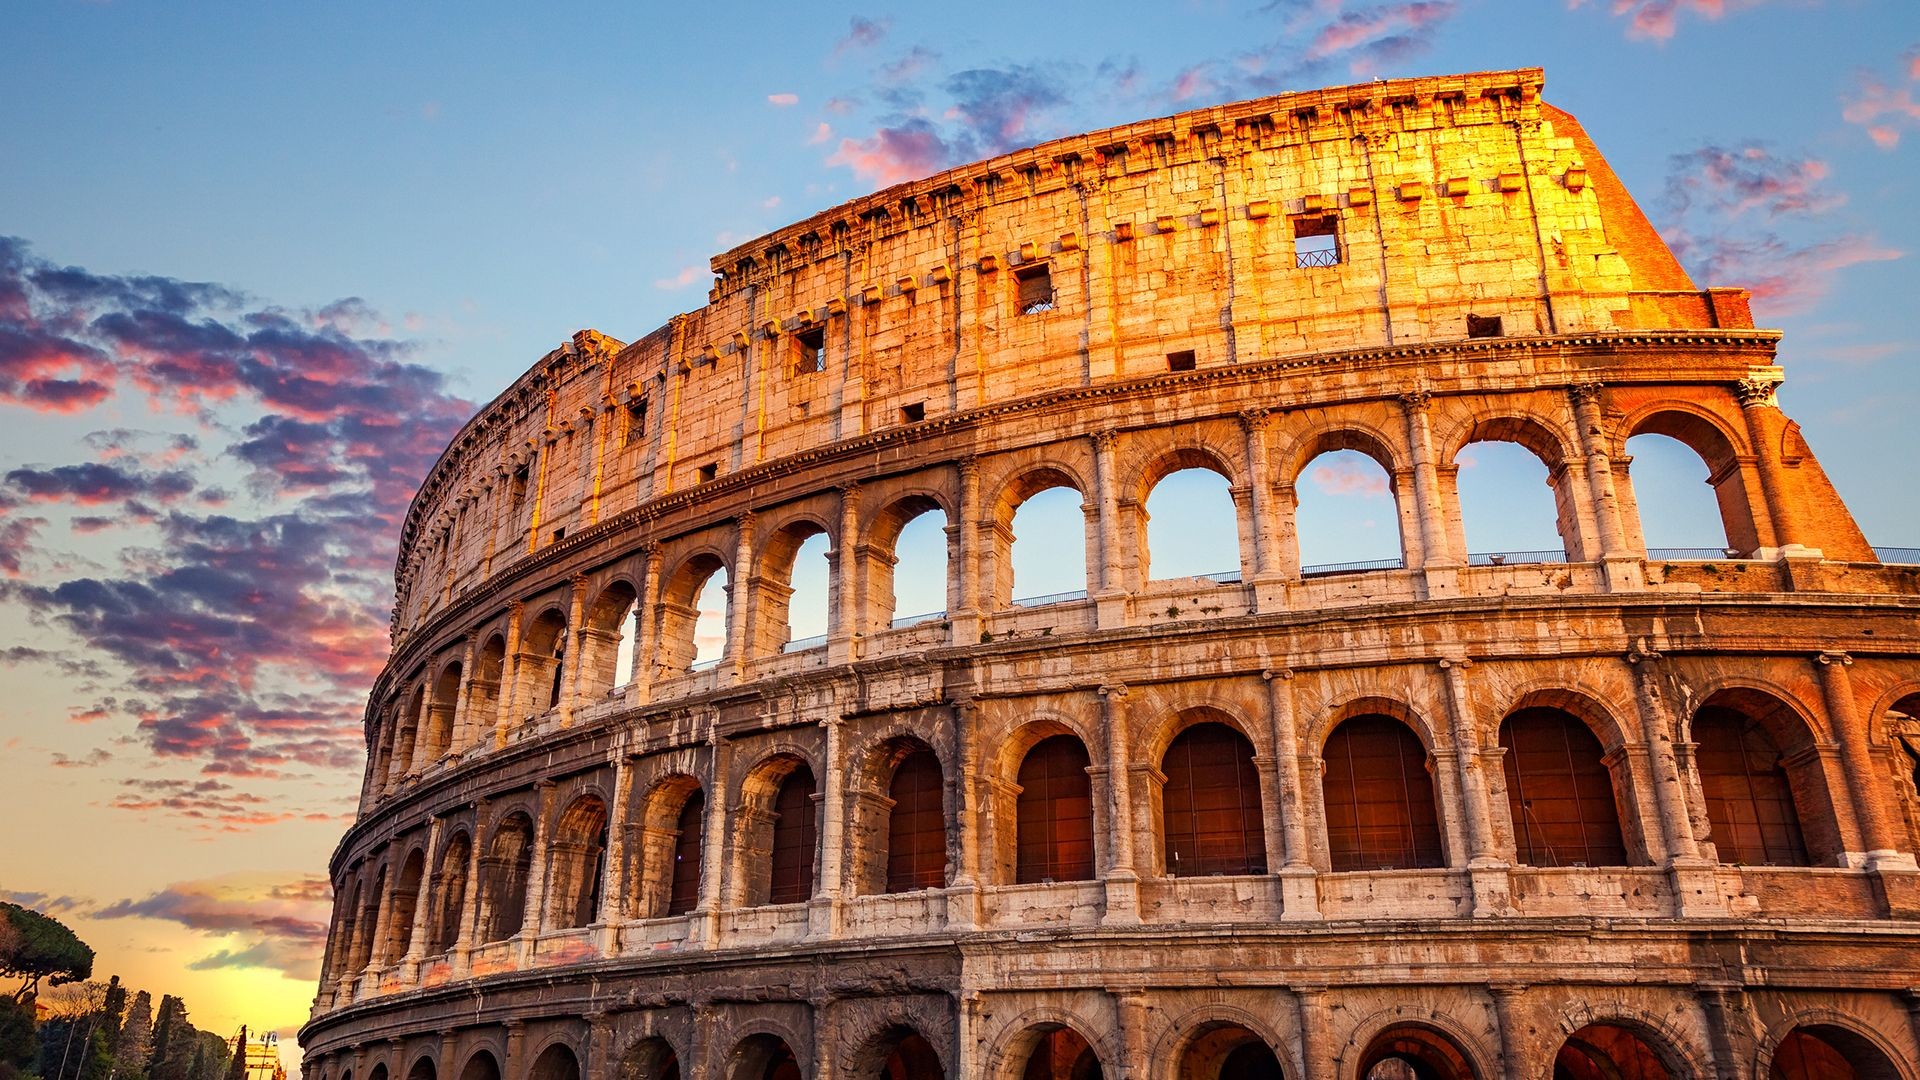
Landmark: Roman Colosseum